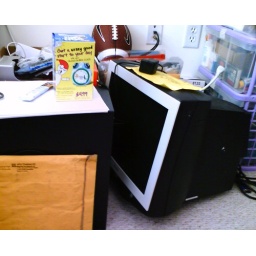
Pile of computer stuffs beside my bed